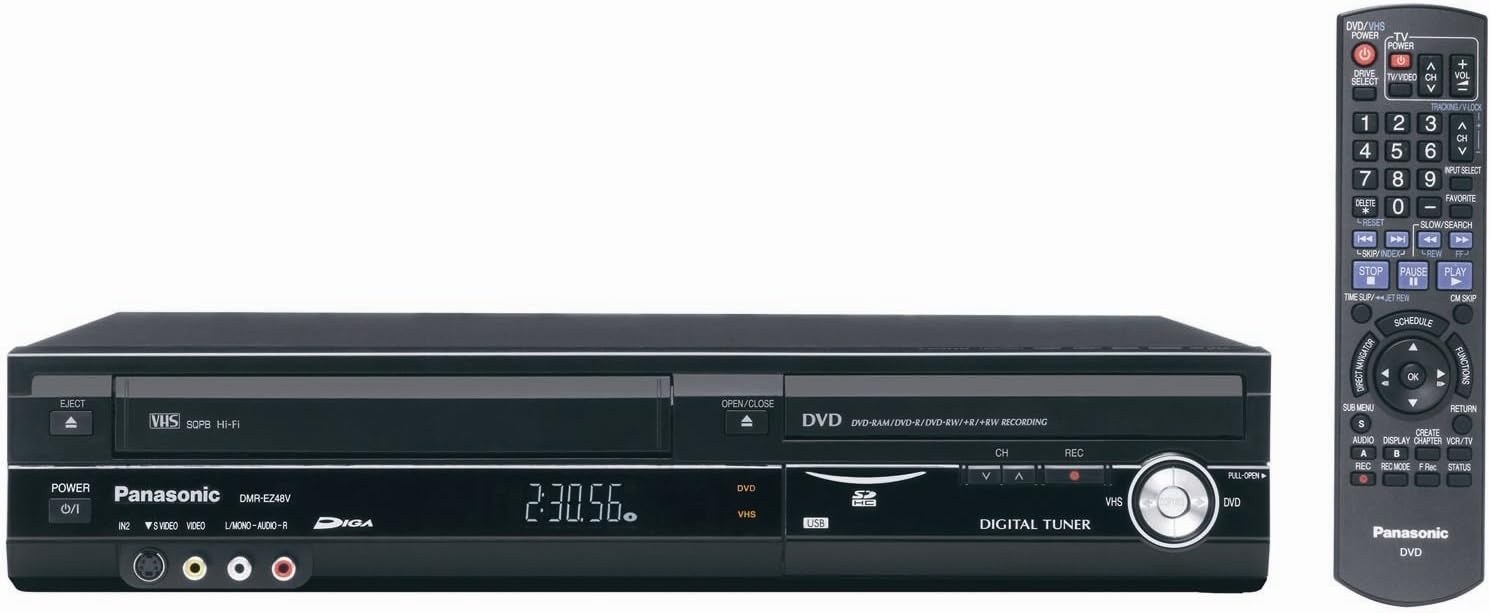
Panasonic DMR-EZ48VP-K VHS DVD Recorder Combo
Preserve and Play Your Memories with the Panasonic DMR-EZ48VP-K The Panasonic DMR-EZ48VP-K is a versatile upconverting VHS DVD recorder with a built-in tuner, allowing you to preserve and enjoy your favorite VHS tapes and DVDs in high quality. Featuring 1080p up-conversion, HDMI Simple Connection, and multi-format playback, this recorder brings your memories to life with enhanced clarity and convenience. Type: 1080p Upconverting VHS DVD Recorder Tuner: Built-In Digital Tuner Up-Conversion: 1080p Upconversion via HDMI Playback Formats: DVD, DivX, DVD-RAM, DVD-R, DVD-RW, CD, CD-R, CD-RW Connectivity: HDMI, SD Card Slot, USB Terminal Feature: Viera Link to Panasonic Televisions
Brand: Panasonic
Category: Electronics > Video > Video Players & Recorders > DVD & Blu-ray Recorders